Dale Coyne Racing

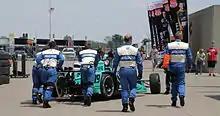
James Davison's car goes back to the garage at the 2015 Indianapolis 500.

On January 25, 2012, Honda and its Honda Performance Development (HPD) announced it would power a two-car effort for Dale Coyne Racing in the 2012 IZOD IndyCar Series with their all-new 2.2-liter turbocharged V6 IndyCar engine. Justin Wilson also returned to the team for the 2012 season. In addition to the signing of both Honda and Wilson, the team has also re-signed renowned engineer Bill Pappas, "putting the band back together" of the team that combined to score Dale Coyne Racing's first win in IndyCar racing, at Watkins Glen in 2009.